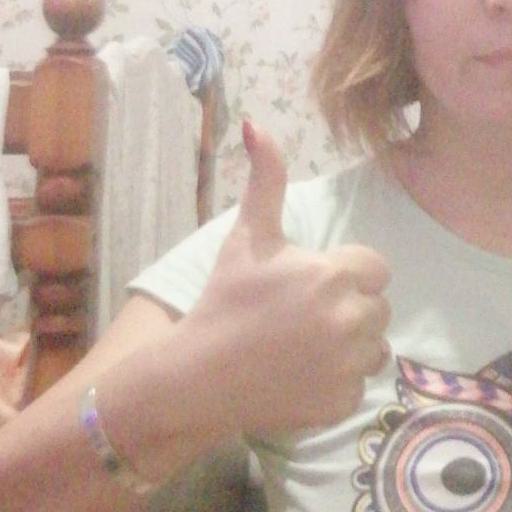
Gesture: like